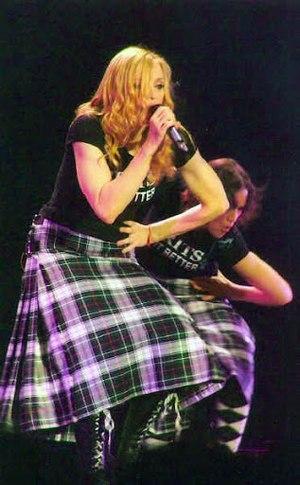
Papa Don't Preach est une chanson dance-pop de l'artiste américaine Madonna. Elle est écrite par Brian Elliot et Madonna ajoute quelques paroles, produite par Stephen Bray et Madonna pour son troisième album studio True Blue, sorti en juin 1986. La chanson est aussi remixée dans la compilation The Immaculate Collection et est ré-utilisée dans sa forme d'origine pour Celebration. Le style musical combine de la pop et des rythmes classiques, et les paroles traitent de la mère adolescente et de l'avortement. Le clip vidéo, dirigé par James Foley, montre la seconde image métamorphosée de Madonna, avec un corps plus tonique et musclé et des cheveux blond platine.